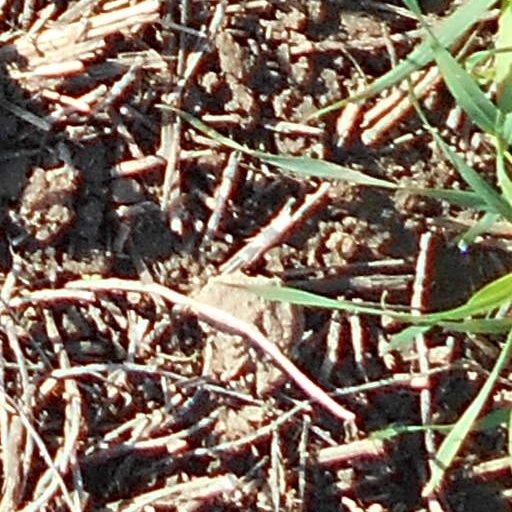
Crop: wheat